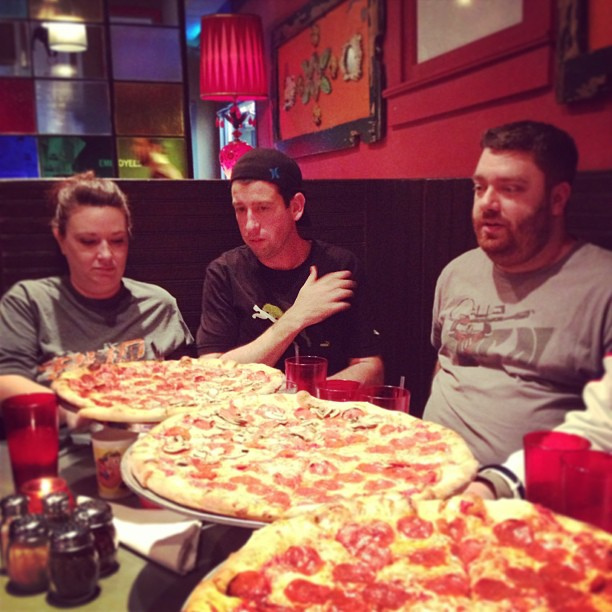
user: Given an image and a question. Answer the question in a short answer. Question: What spice is shown on the table? Short Answer:
assistant: red pepper